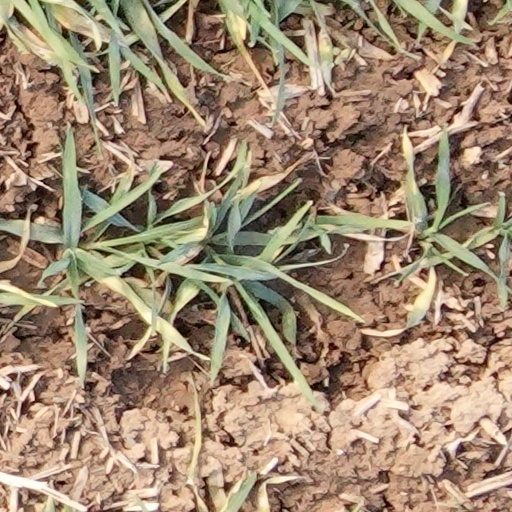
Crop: wheat